Pelatiah Leete House

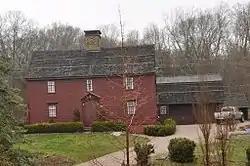

The Pelatiah Leete House is a historic house at 575 Leete's Island Road in Guilford, Connecticut, United States. Built in 1710 by Pelatiah Leete, it is the oldest surviving house associated with the locally prominent Leete family, who were among the founders of the New Haven Colony. The house was listed on the National Register of Historic Places in 1974.